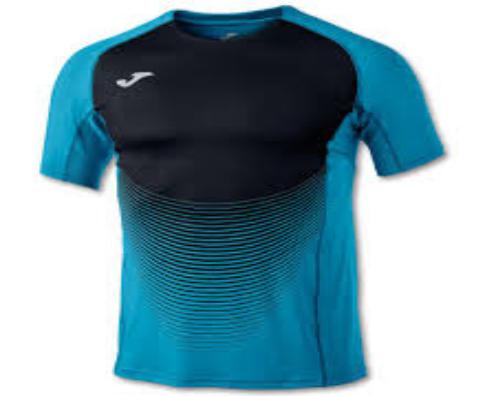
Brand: Joma-1
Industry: Clothes